Morgan, South Australia

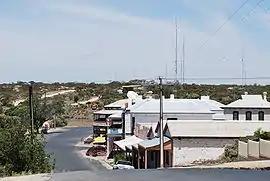

Morgan is a town in South Australia on the right bank of the Murray River, just downstream of where it turns from flowing roughly westwards to roughly southwards. It is about north east of Adelaide, and about upstream of the Murray Mouth.